History of High Speed 2

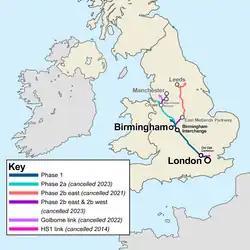
The phases of High Speed 2 with cancellation dates; only Phase 1 is being constructed

The history of High Speed 2 is the background to the planned construction of High Speed 2 (HS2), a new high-speed railway in Great Britain that was originally planned to connect London, Birmingham, Manchester and Leeds 100% on high speed track, and Glasgow, Liverpool, Newcastle upon Tyne and Sheffield using a mix of high speed track and existing conventional track.